Music of Neon Genesis Evangelion

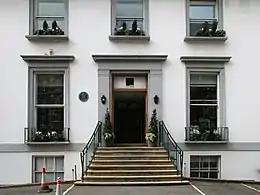
Abbey Road Studios in London

For the closing theme song, staff decided to use an existing song, "Fly Me to the Moon" by Bart Howard, with original arrangement and interpretation. The animations for the end theme song were designed and created by Masayuki, one of the assistant directors of the series. The song was later included in the various soundtrack albums and reused for some promotional videos of the feature films "Evangelion: 1.0 You Are (Not) Alone" and "", the first and second chapters of the "Rebuild". The song is performed by British singer Claire Littley and the anime's female voice actors, Megumi Hayashibara, Kotono Mitsuishi and Yuko Miyamura, in different versions from episode to episode. In one of the initial proposals, it was instead the opening theme song of the series that would change from episode to episode, imitating the opening song of "Silver kamen". The main version, arranged by Toshiyuki Omori and sung by Claire, was recorded at Abbey Road Studios in London.